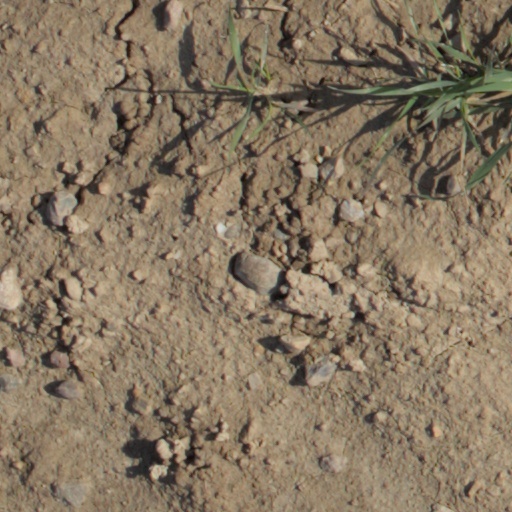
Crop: wheat